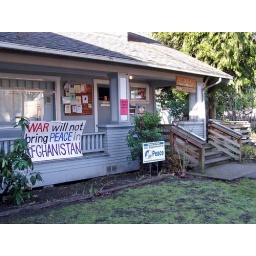
This building houses the &amp;quot;Department of Peace&amp;quot; on Blair Avenue in the Whiteaker neighborhood of Eugene, Oregon